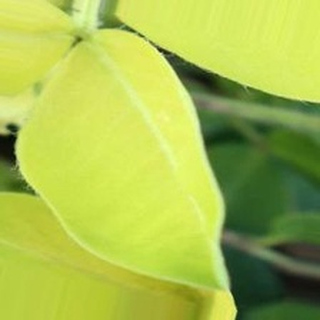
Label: groundnut_nutrition_deficiency